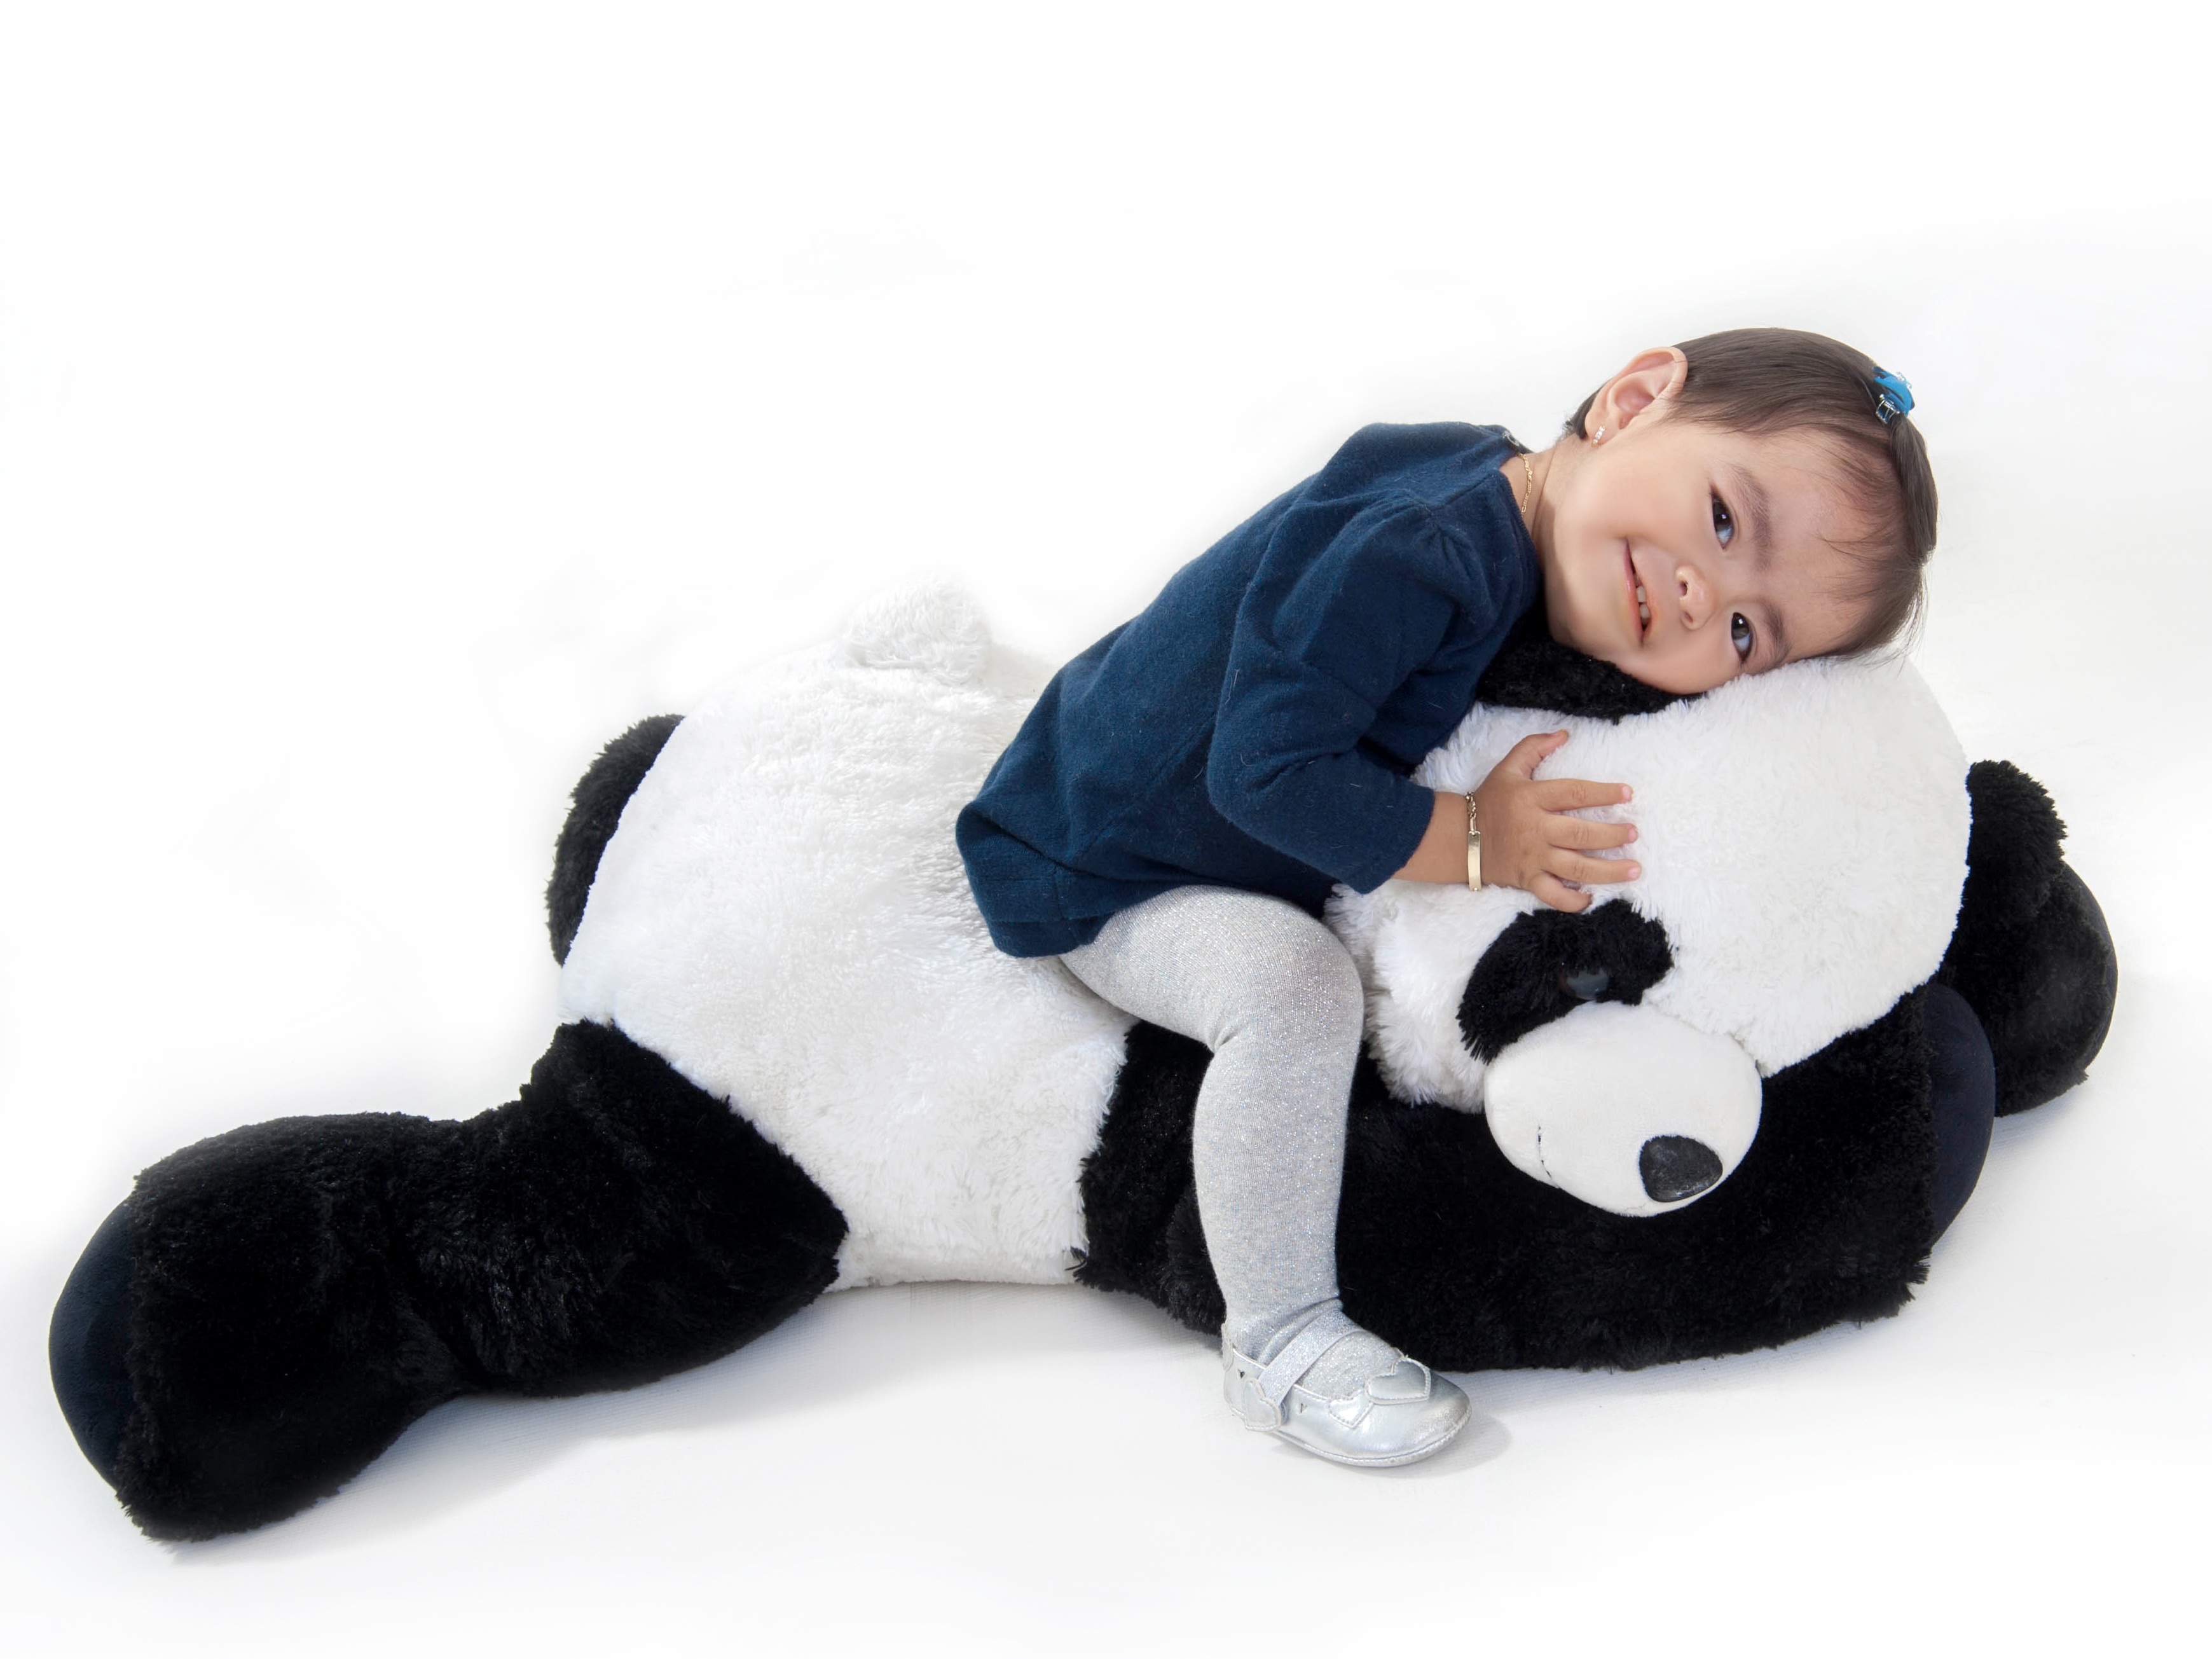
girl, child, toy, baby, material, product, textile, children, innocent, happy, plush, babies, tender, stuffed toy